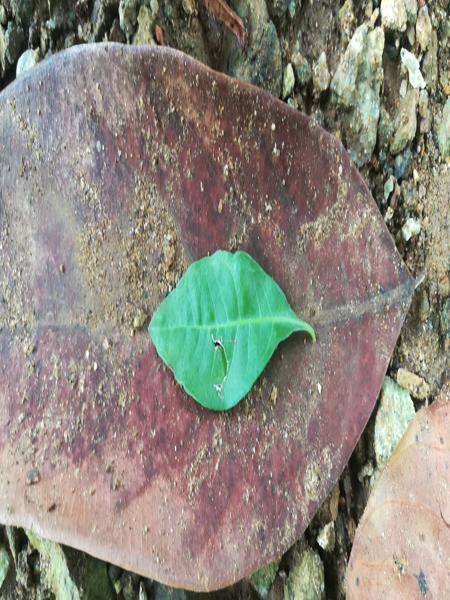
Plant: Henna